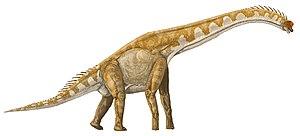
Giraffatitan est un genre éteint de dinosaure sauropode de la famille des brachiosauridés. C'est l'un des plus grands dinosaures connus, il a vécu en Afrique, au Jurassique supérieur il y a -150 à -145 Ma environ.